José León de Carranza Bridge

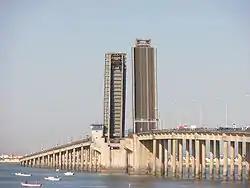

José León de Carranza Bridge (also referred to as the Carranza Bridge) is a 1400 m steel bridge that connects the city of Cádiz to the mainland. The bridge goes over the Bay of Cádiz. It forms part of the national network of roads with the number N-443. It is the older of the two bridges crossing to the city of Cádiz, the second being La Pepa Bridge to the north. This bridge is also one of the longest bascule bridges in Europe.